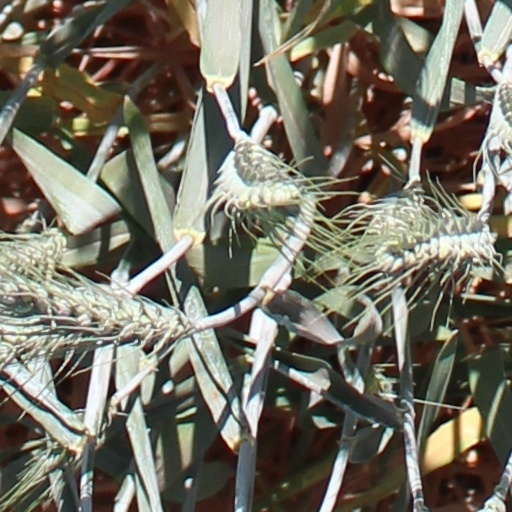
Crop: wheat